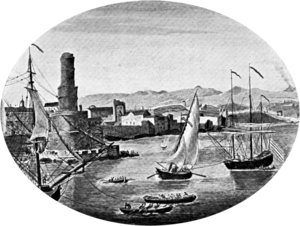
Port Royal
Afbildning af den gamle havn i Port Royal
Port Royal er en by på Jamaica, beliggende på spidsen af halvøen Palisadoes ved indsejlingen til Kingston Harbour. Byen var hovedby på Jamaica frem til 1692, da den blev ramt af et jordskælv, der kombineret med en tsunami fik to tredjedele af byen til at synke ned i sandet.